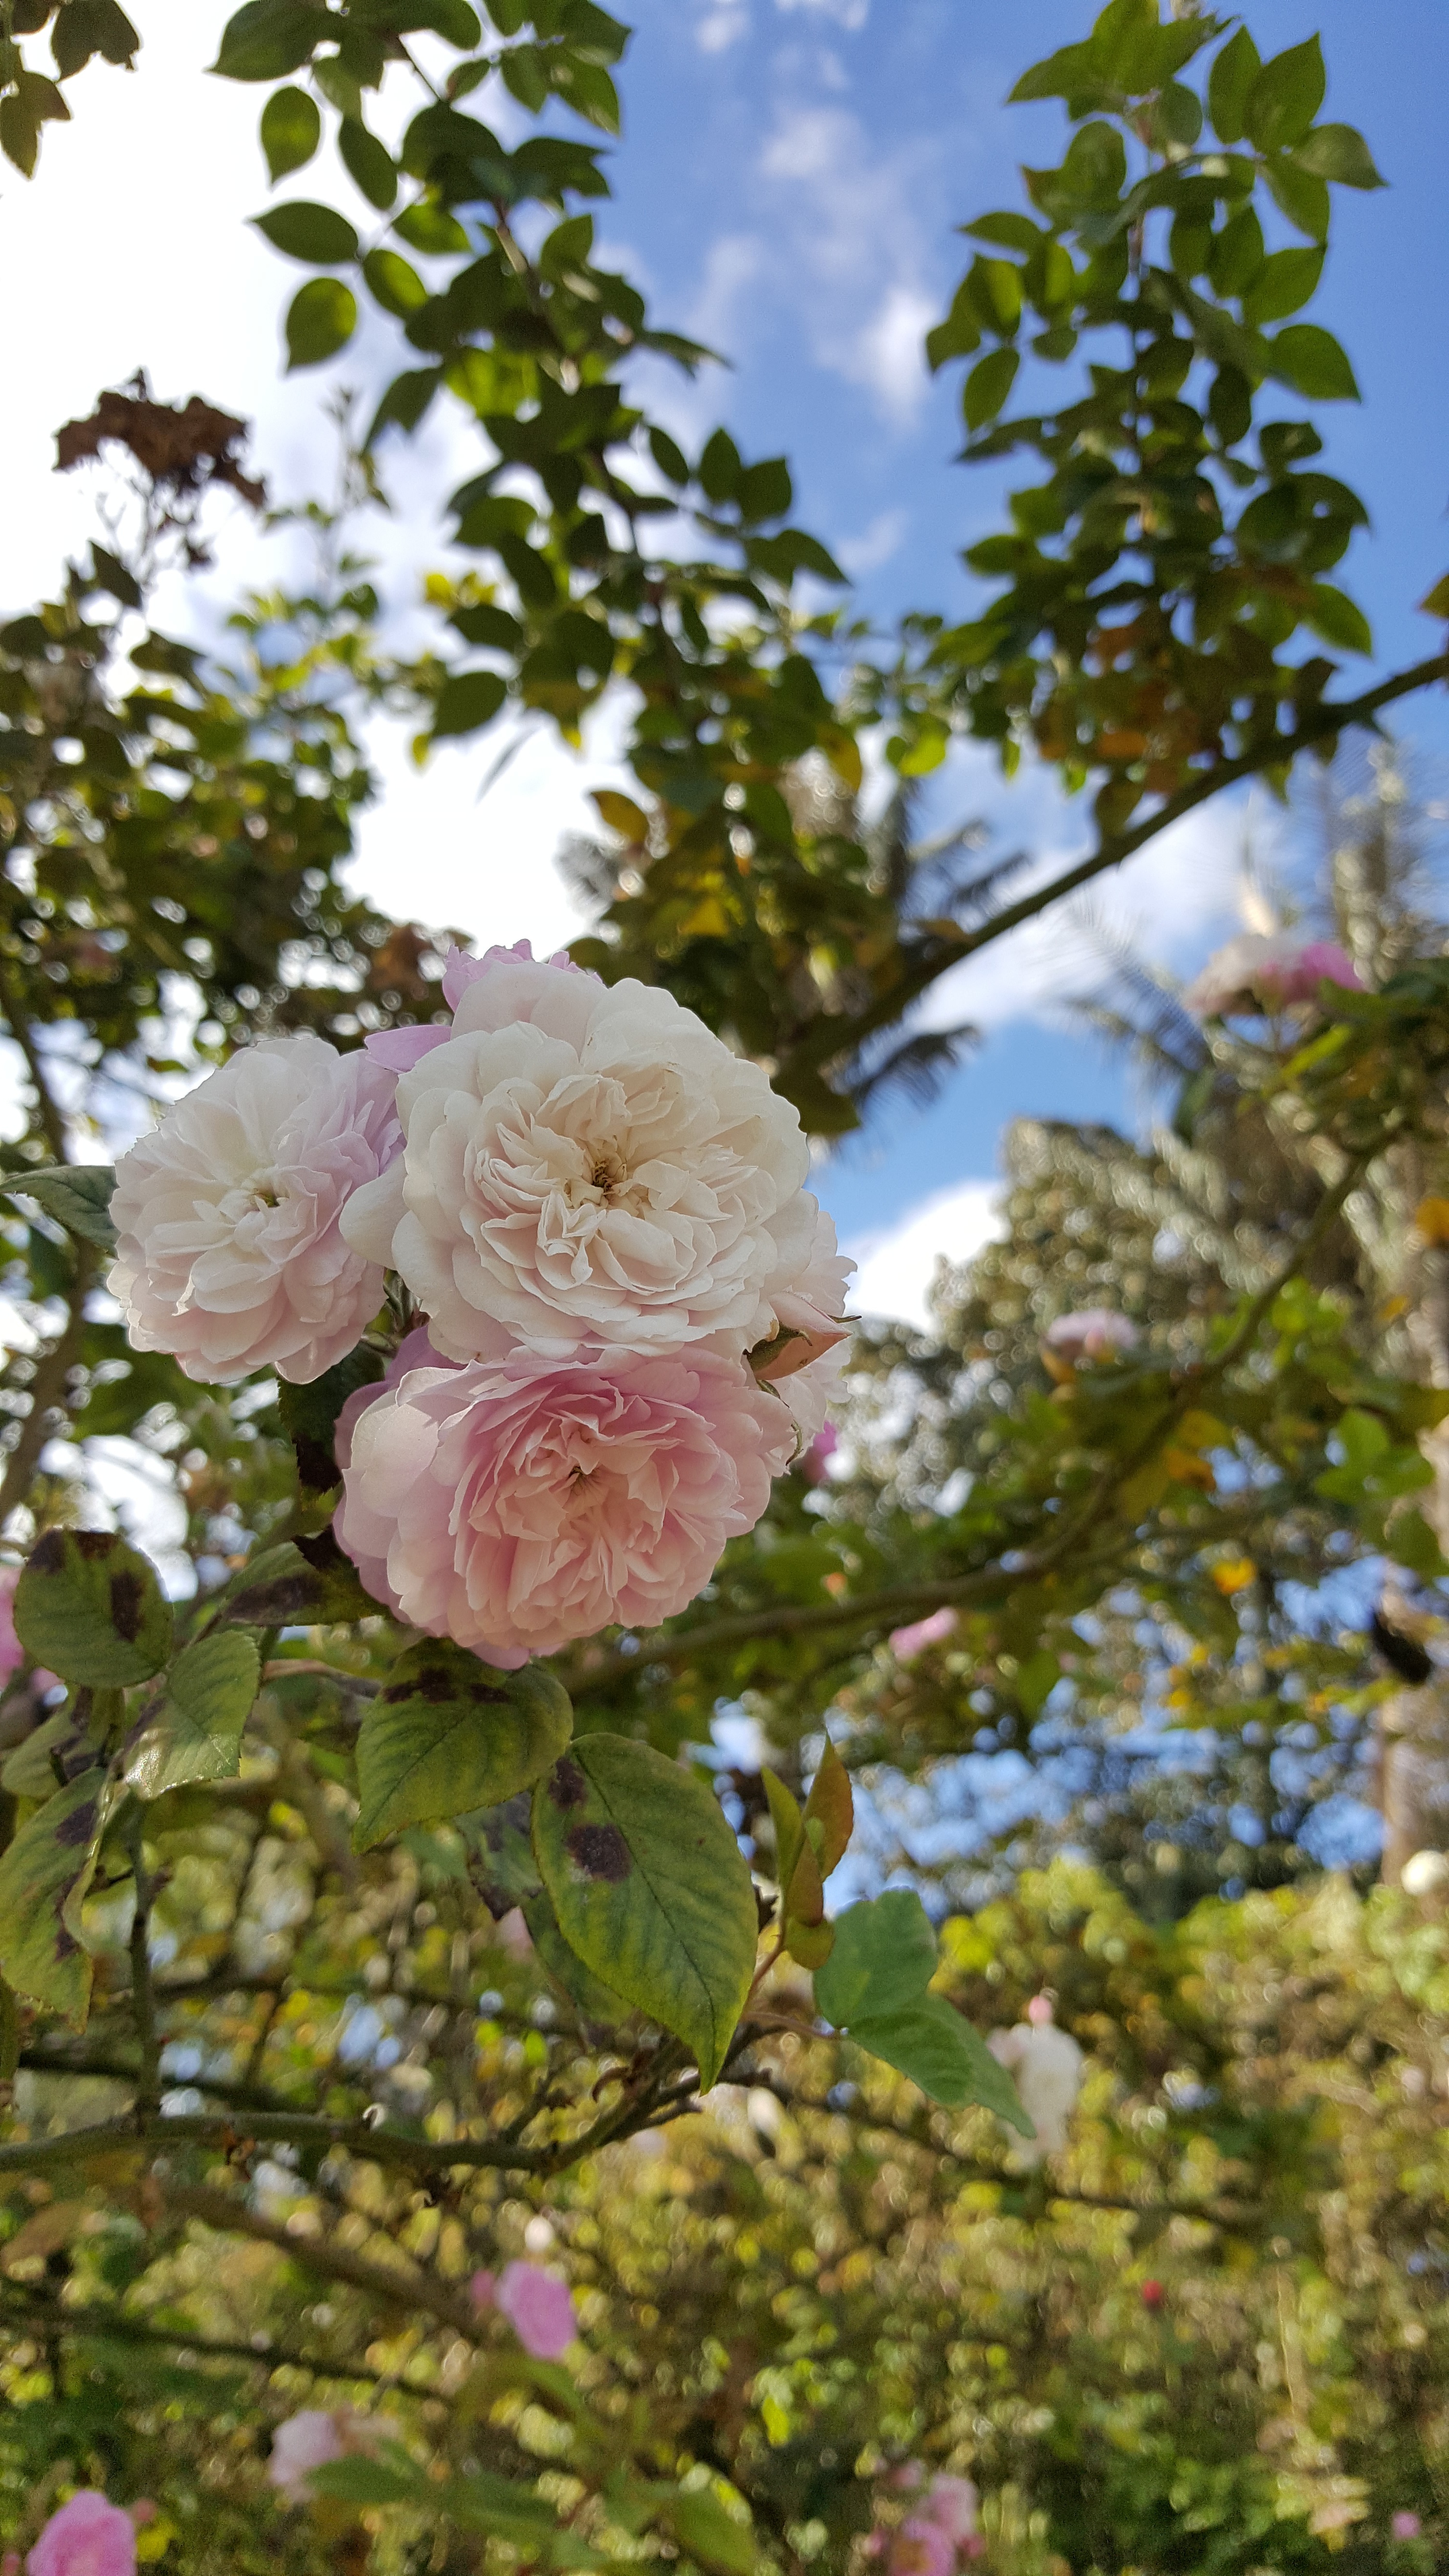
nature, branch, blossom, plant, white, flower, rose, spring, botany, garden, pink, flora, petals, rosa, pearl, white rose, flowering plant, rose family, desktop wallpaper, white color, white roses, land plant